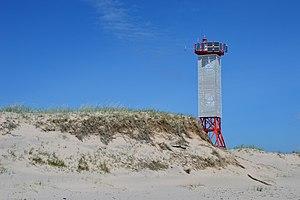
Naissaar est une île d’Estonie, dans le golfe de Finlande, au large de Tallinn. Sa superficie est de 18,6 km², 9 km dans la plus grande longueur et 4 km de large au plus. L’altitude du point culminant de 27 mètres. Elle fait partie administrativement de la commune de Viimsi et de la région d'Harju.